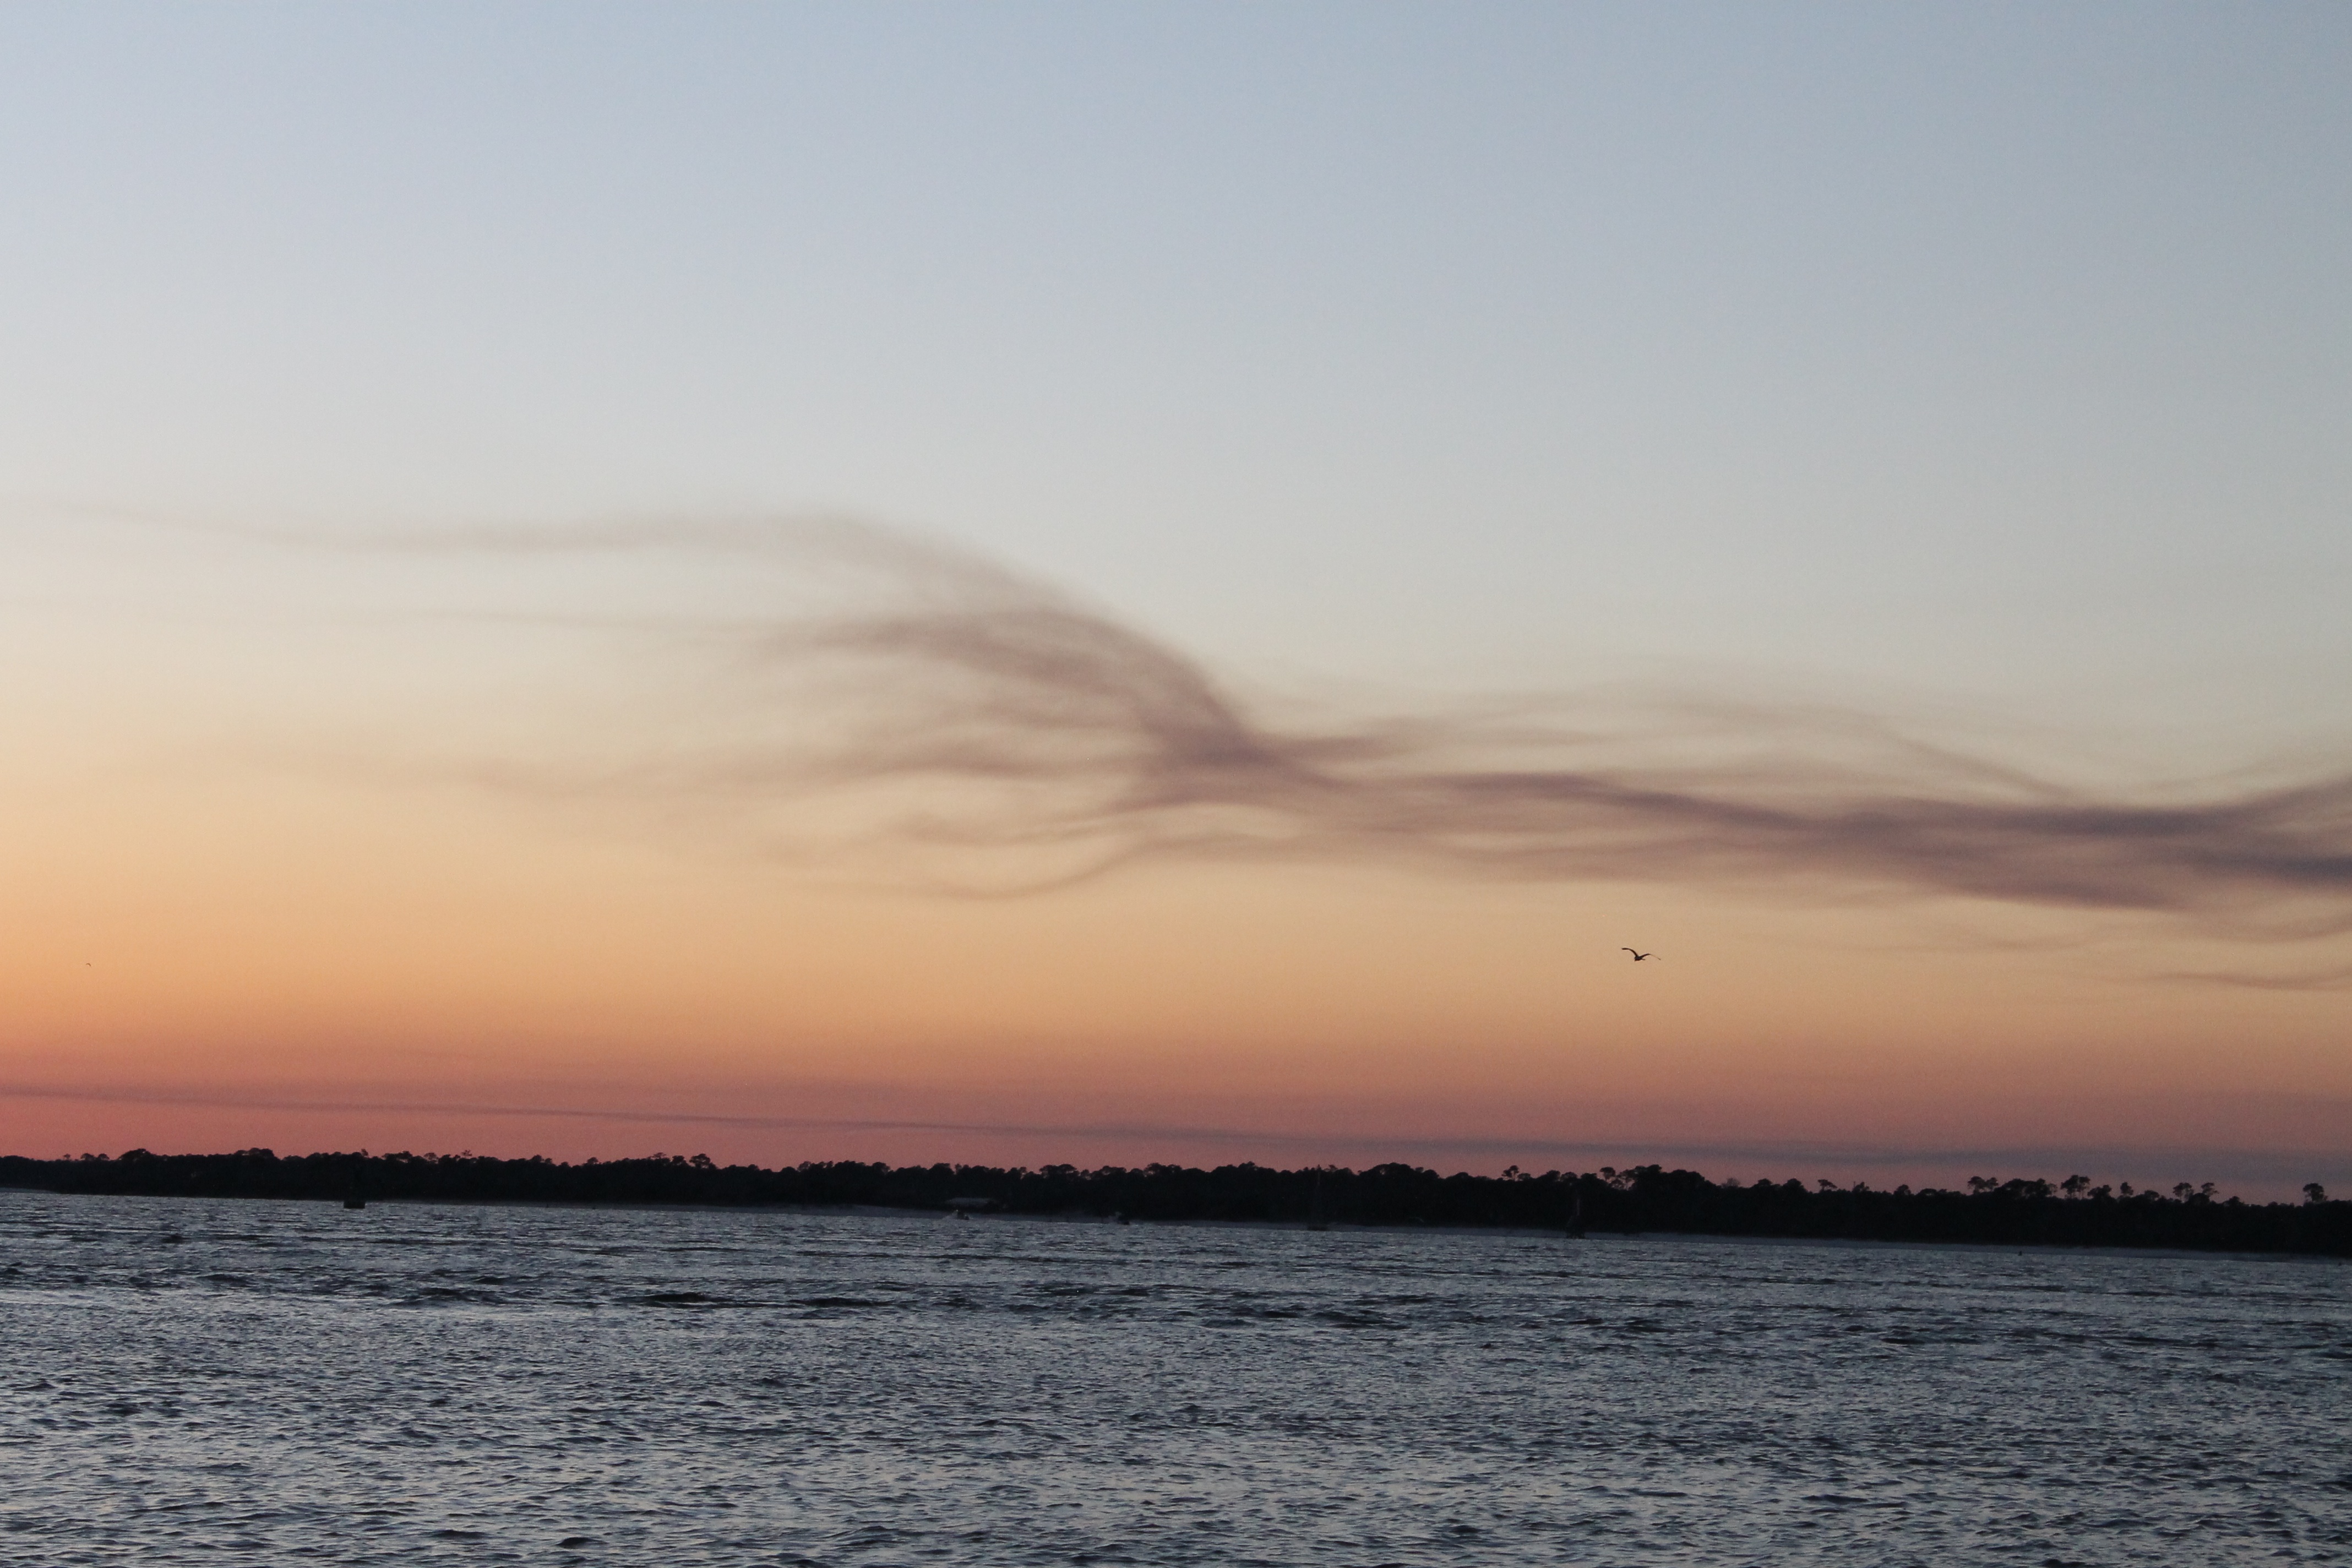
beach, sea, coast, sand, ocean, horizon, cloud, sky, sun, sunrise, sunset, sunlight, morning, shore, wave, dawn, dusk, evening, bay, body of water, afterglow, atmospheric phenomenon, wind wave